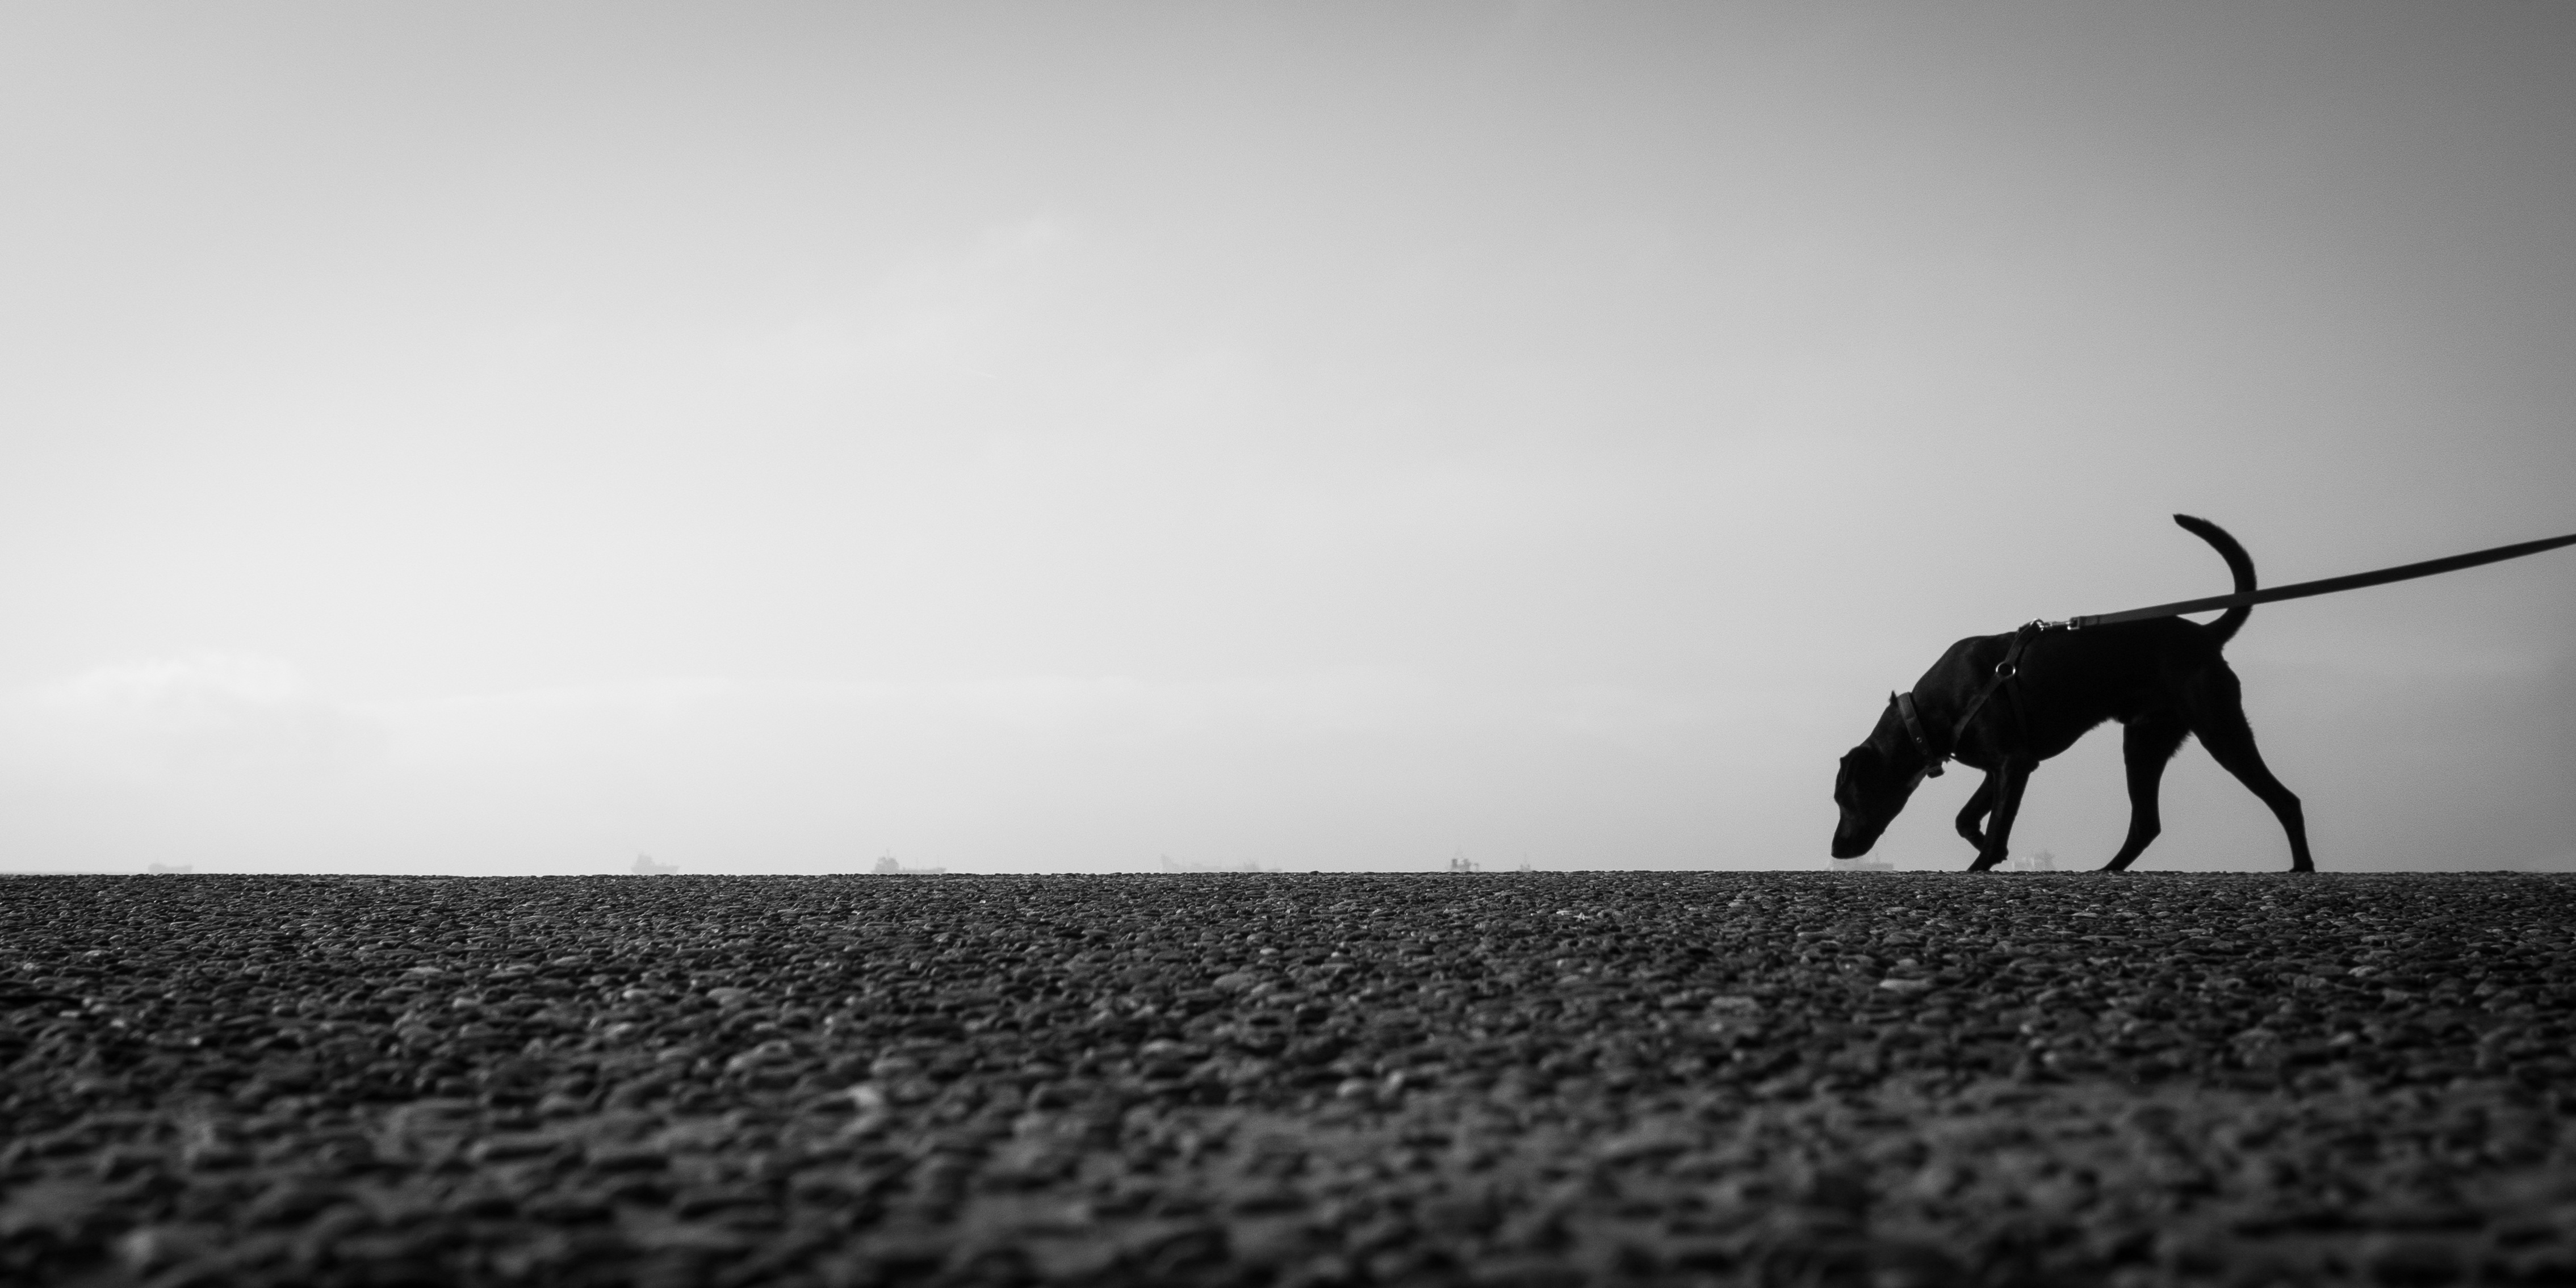
sea, horizon, silhouette, cloud, black and white, white, street, photography, morning, wind, shadow, black, monochrome, streetphotography, flickr, thomas, olympus, photograph, omd, image, fuji, leica, monochrom, leuthard, hcb, thomasleuthard, monochrome photography